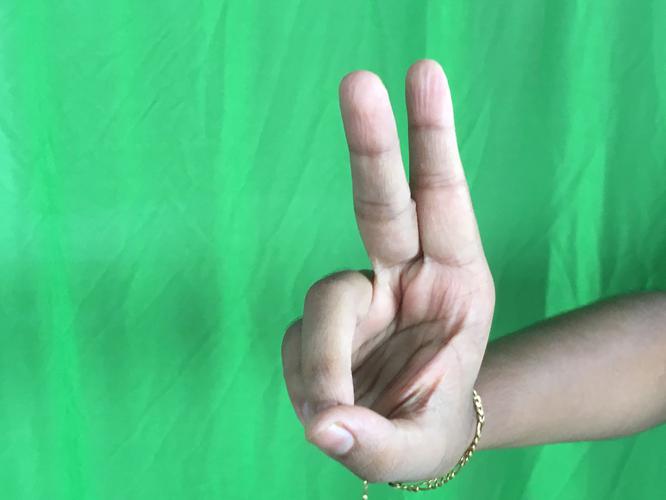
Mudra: Katrimukha
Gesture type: single_hand